140th Rifle Division (Soviet Union)

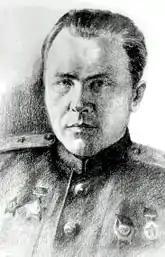
Maj. Gen. Aleksandr Yakovlevich Kiselyov, Hero of the Soviet Union

Later that month the division was moved to the 19th Rifle Corps of the 65th Army, and participated in the advance towards the Dnepr River over the following weeks. On September 16 it assisted in liberating the town of Novgorod-Severski and was given the name of that town as its divisional honorific: This was in addition to the title "Siberian", which it had carried since its fourth formation.